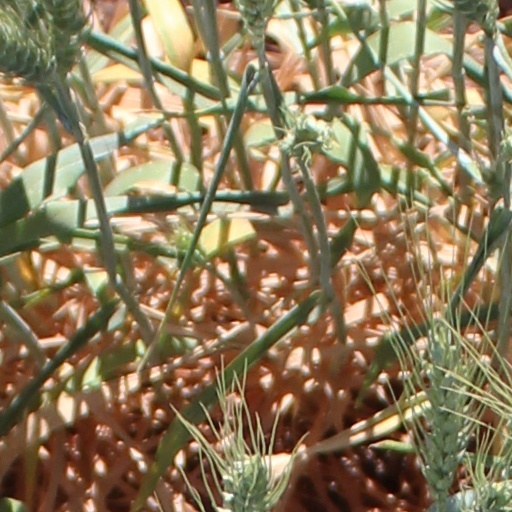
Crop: wheat